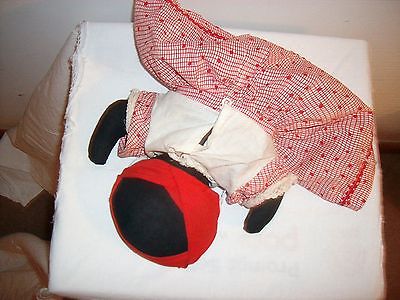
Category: toaster